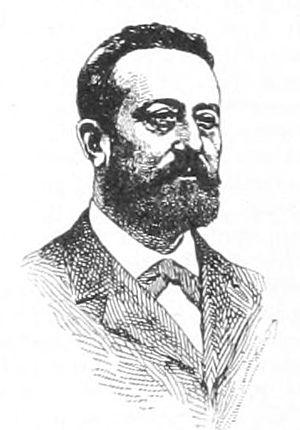
Joseph Henri Ferdinand Douvillé, né le 16 juin 1846 à Toulouse et mort le 19 janvier 1937, est un paléontologue français. Ses travaux sur l'organisation des ammonites font autorité.